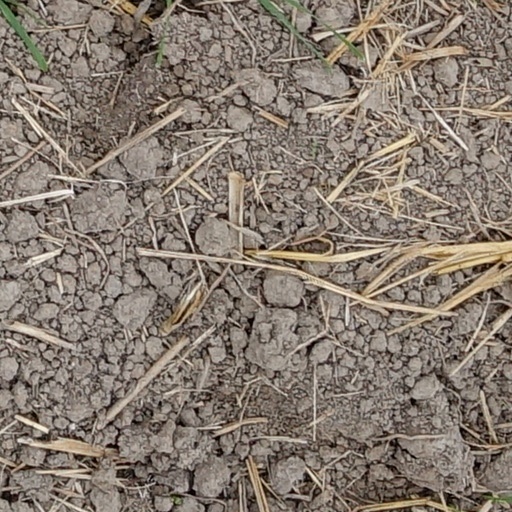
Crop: wheat